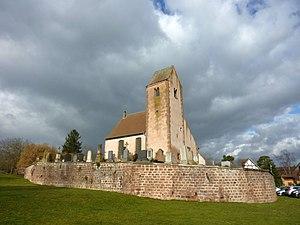
Église Saint-Arbogast (Bourgheim)